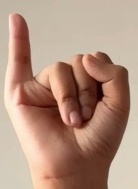
ASL sign: I